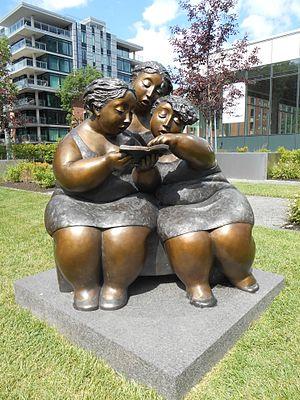
Les liseuses, bronze de Rose-Aimée Bélanger, 2011, grand format réalisé par l'atelier du bronze d'Inverness, Québec, situé devant l'édifice de La Laurentienne, au 500, Grande Allée Est, Québec
Le consulat général de France à Québec, du fait de l’existence d’une « relation directe et privilégiée » entre la France et le Québec, est la représentation politique de la République française auprès du gouvernement du Québec. Il conduit à ce titre une coopération bilatérale dans les domaines culturels, scientifiques et institutionnels particulièrement riche.